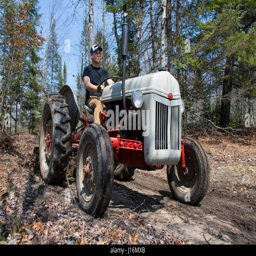
man driving a vintage tractor on a dirt road in the woods